Suensaari

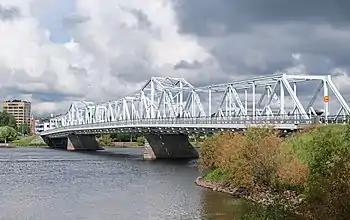
Hannula bridge between Suensaari and Tornio

Suensaari is a Finnish peninsula in the river Torne. Although the 6 km peninsula is linked to Sweden, it was decided in 1809 that it would become Finnish. It has 2227 inhabitants as of 2012.